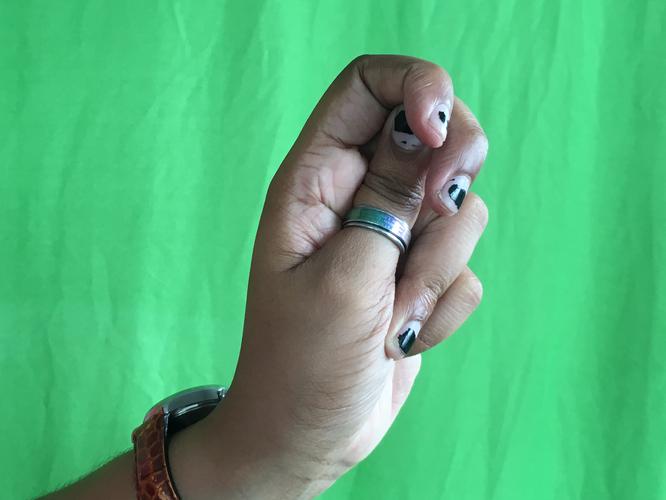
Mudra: Katakamukha_2
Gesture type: single_hand